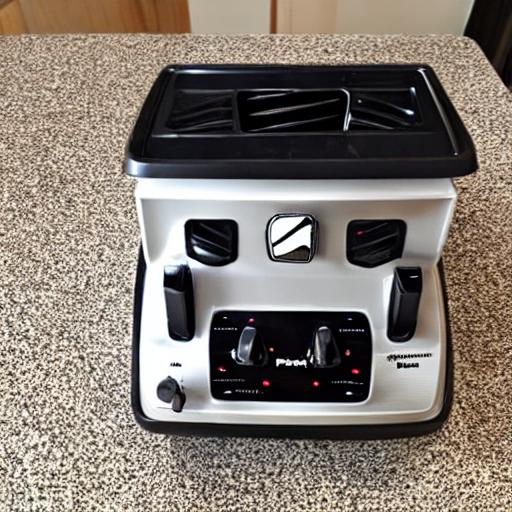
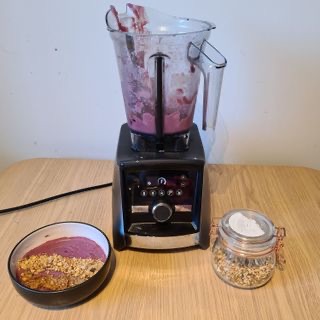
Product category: items_blender
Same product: no